President (government title)

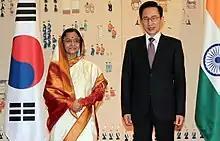
Presidents Pratibha Patil (left) of India and Lee Myung-bak (right) of South Korea

In almost all states with a presidential system of government, the president exercises the functions of head of state and head of government, i.e. the president directs the executive branch of government. When a president is not only head of state, but also head of government, this is known in Europe as a "President of the Council" (from the French "Président du Conseil"), used 1871–1940 and 1944–1958 in the Third and Fourth French Republics. In the United States the president has always been both Head of State and Head of Government and has always had the title of President.